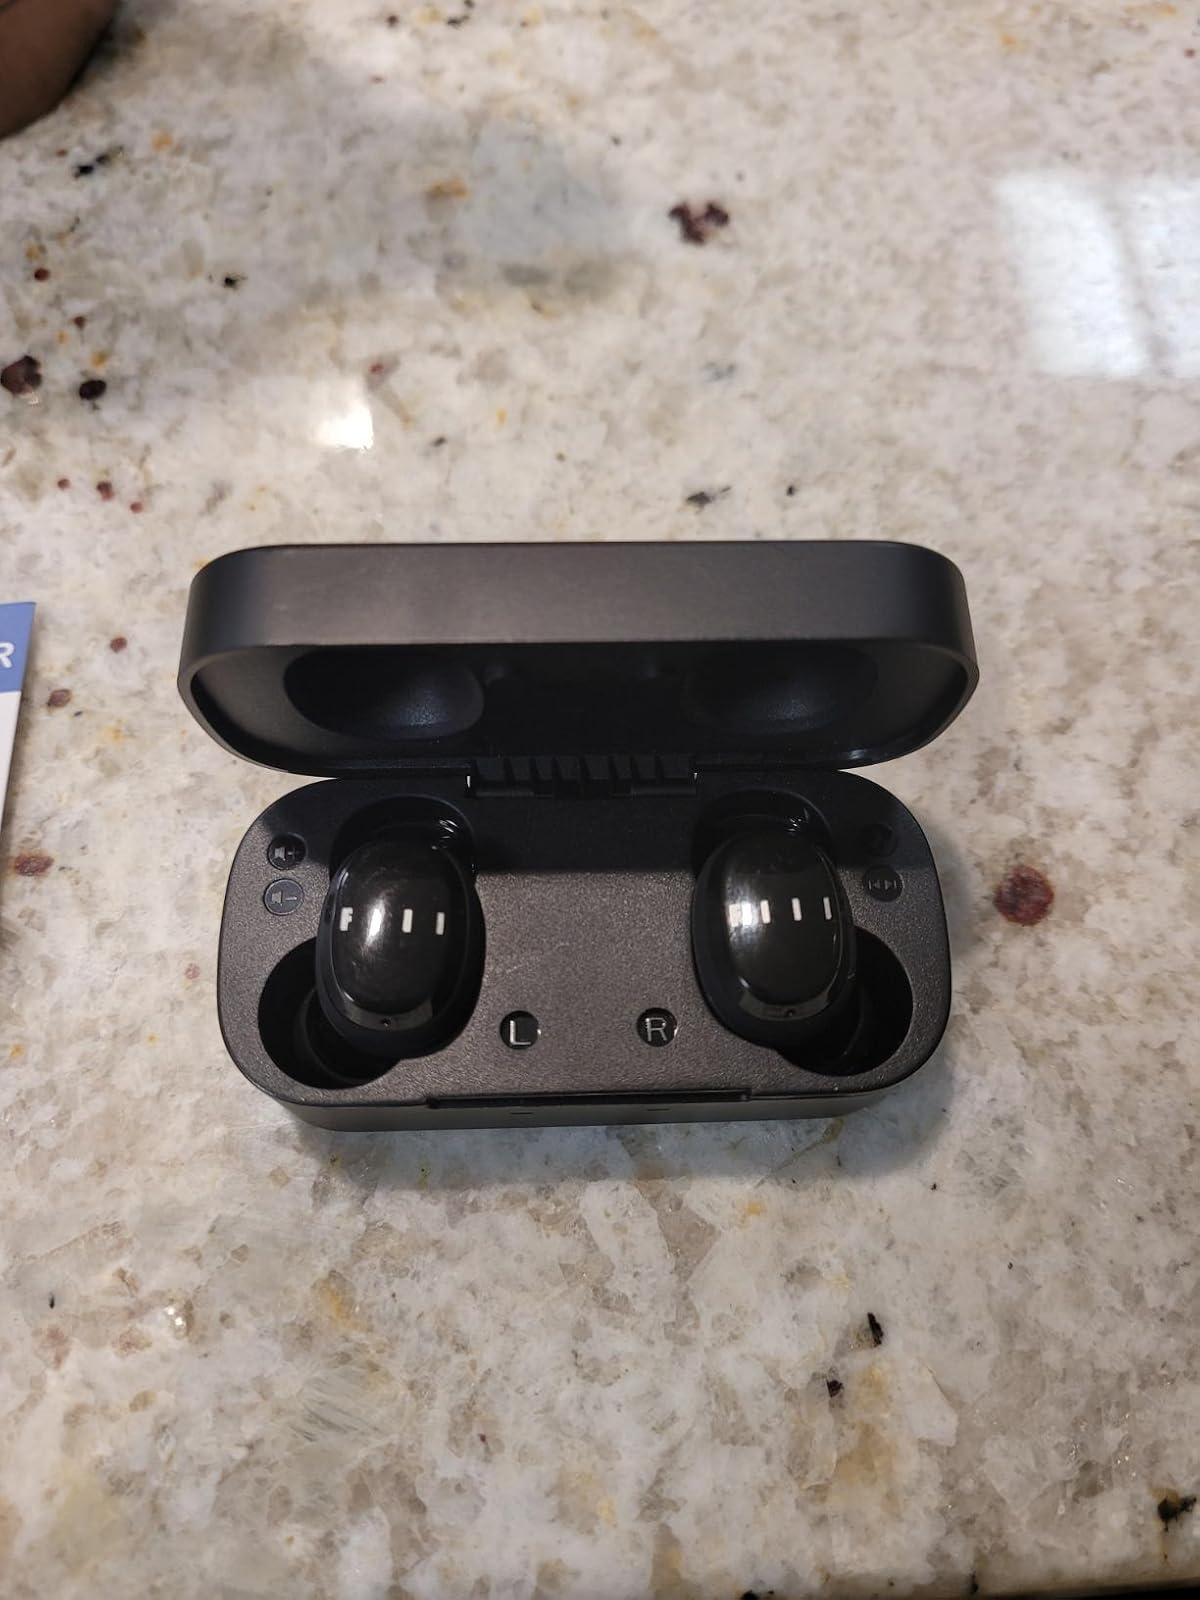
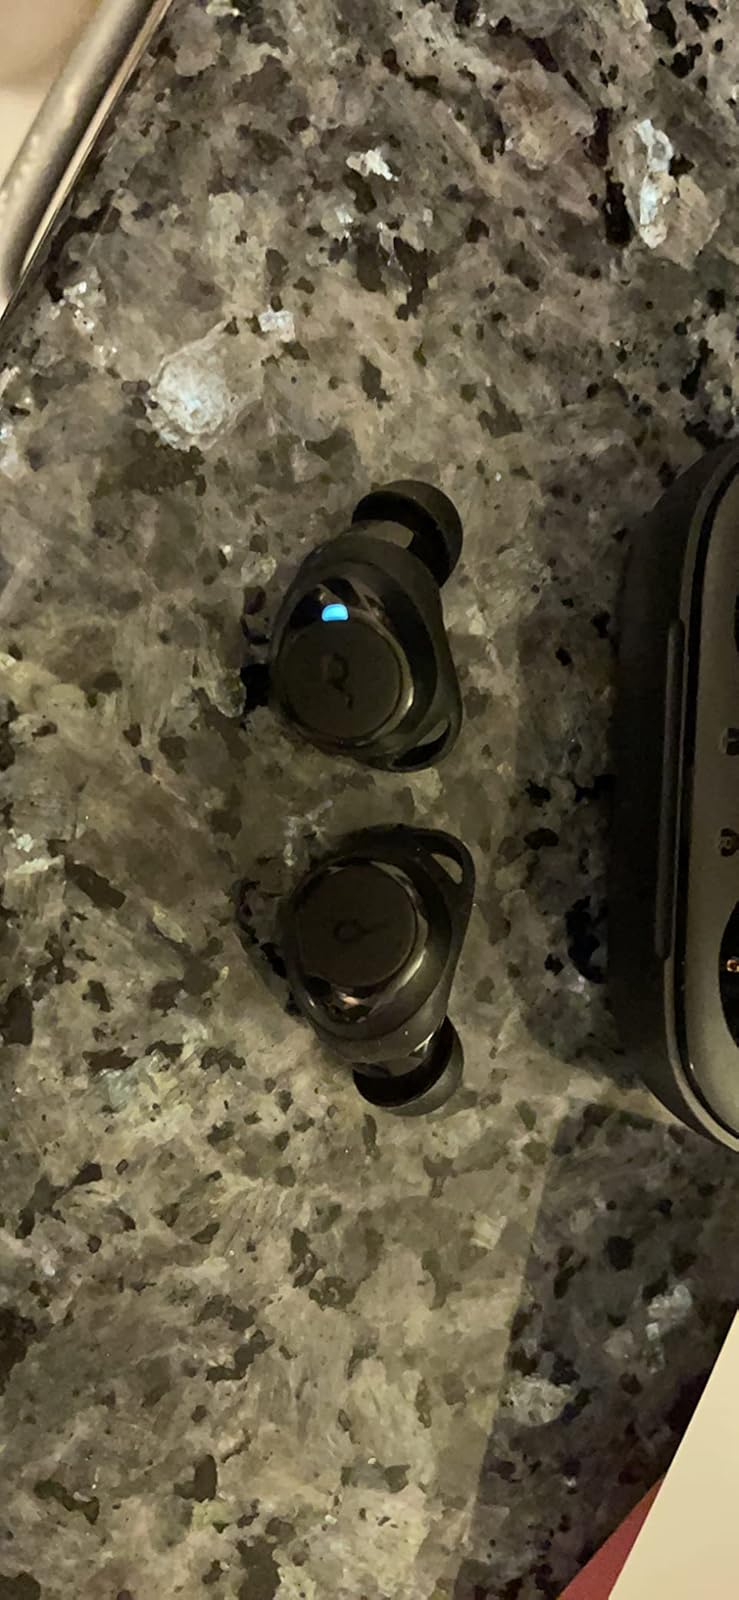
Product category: earbuds
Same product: no